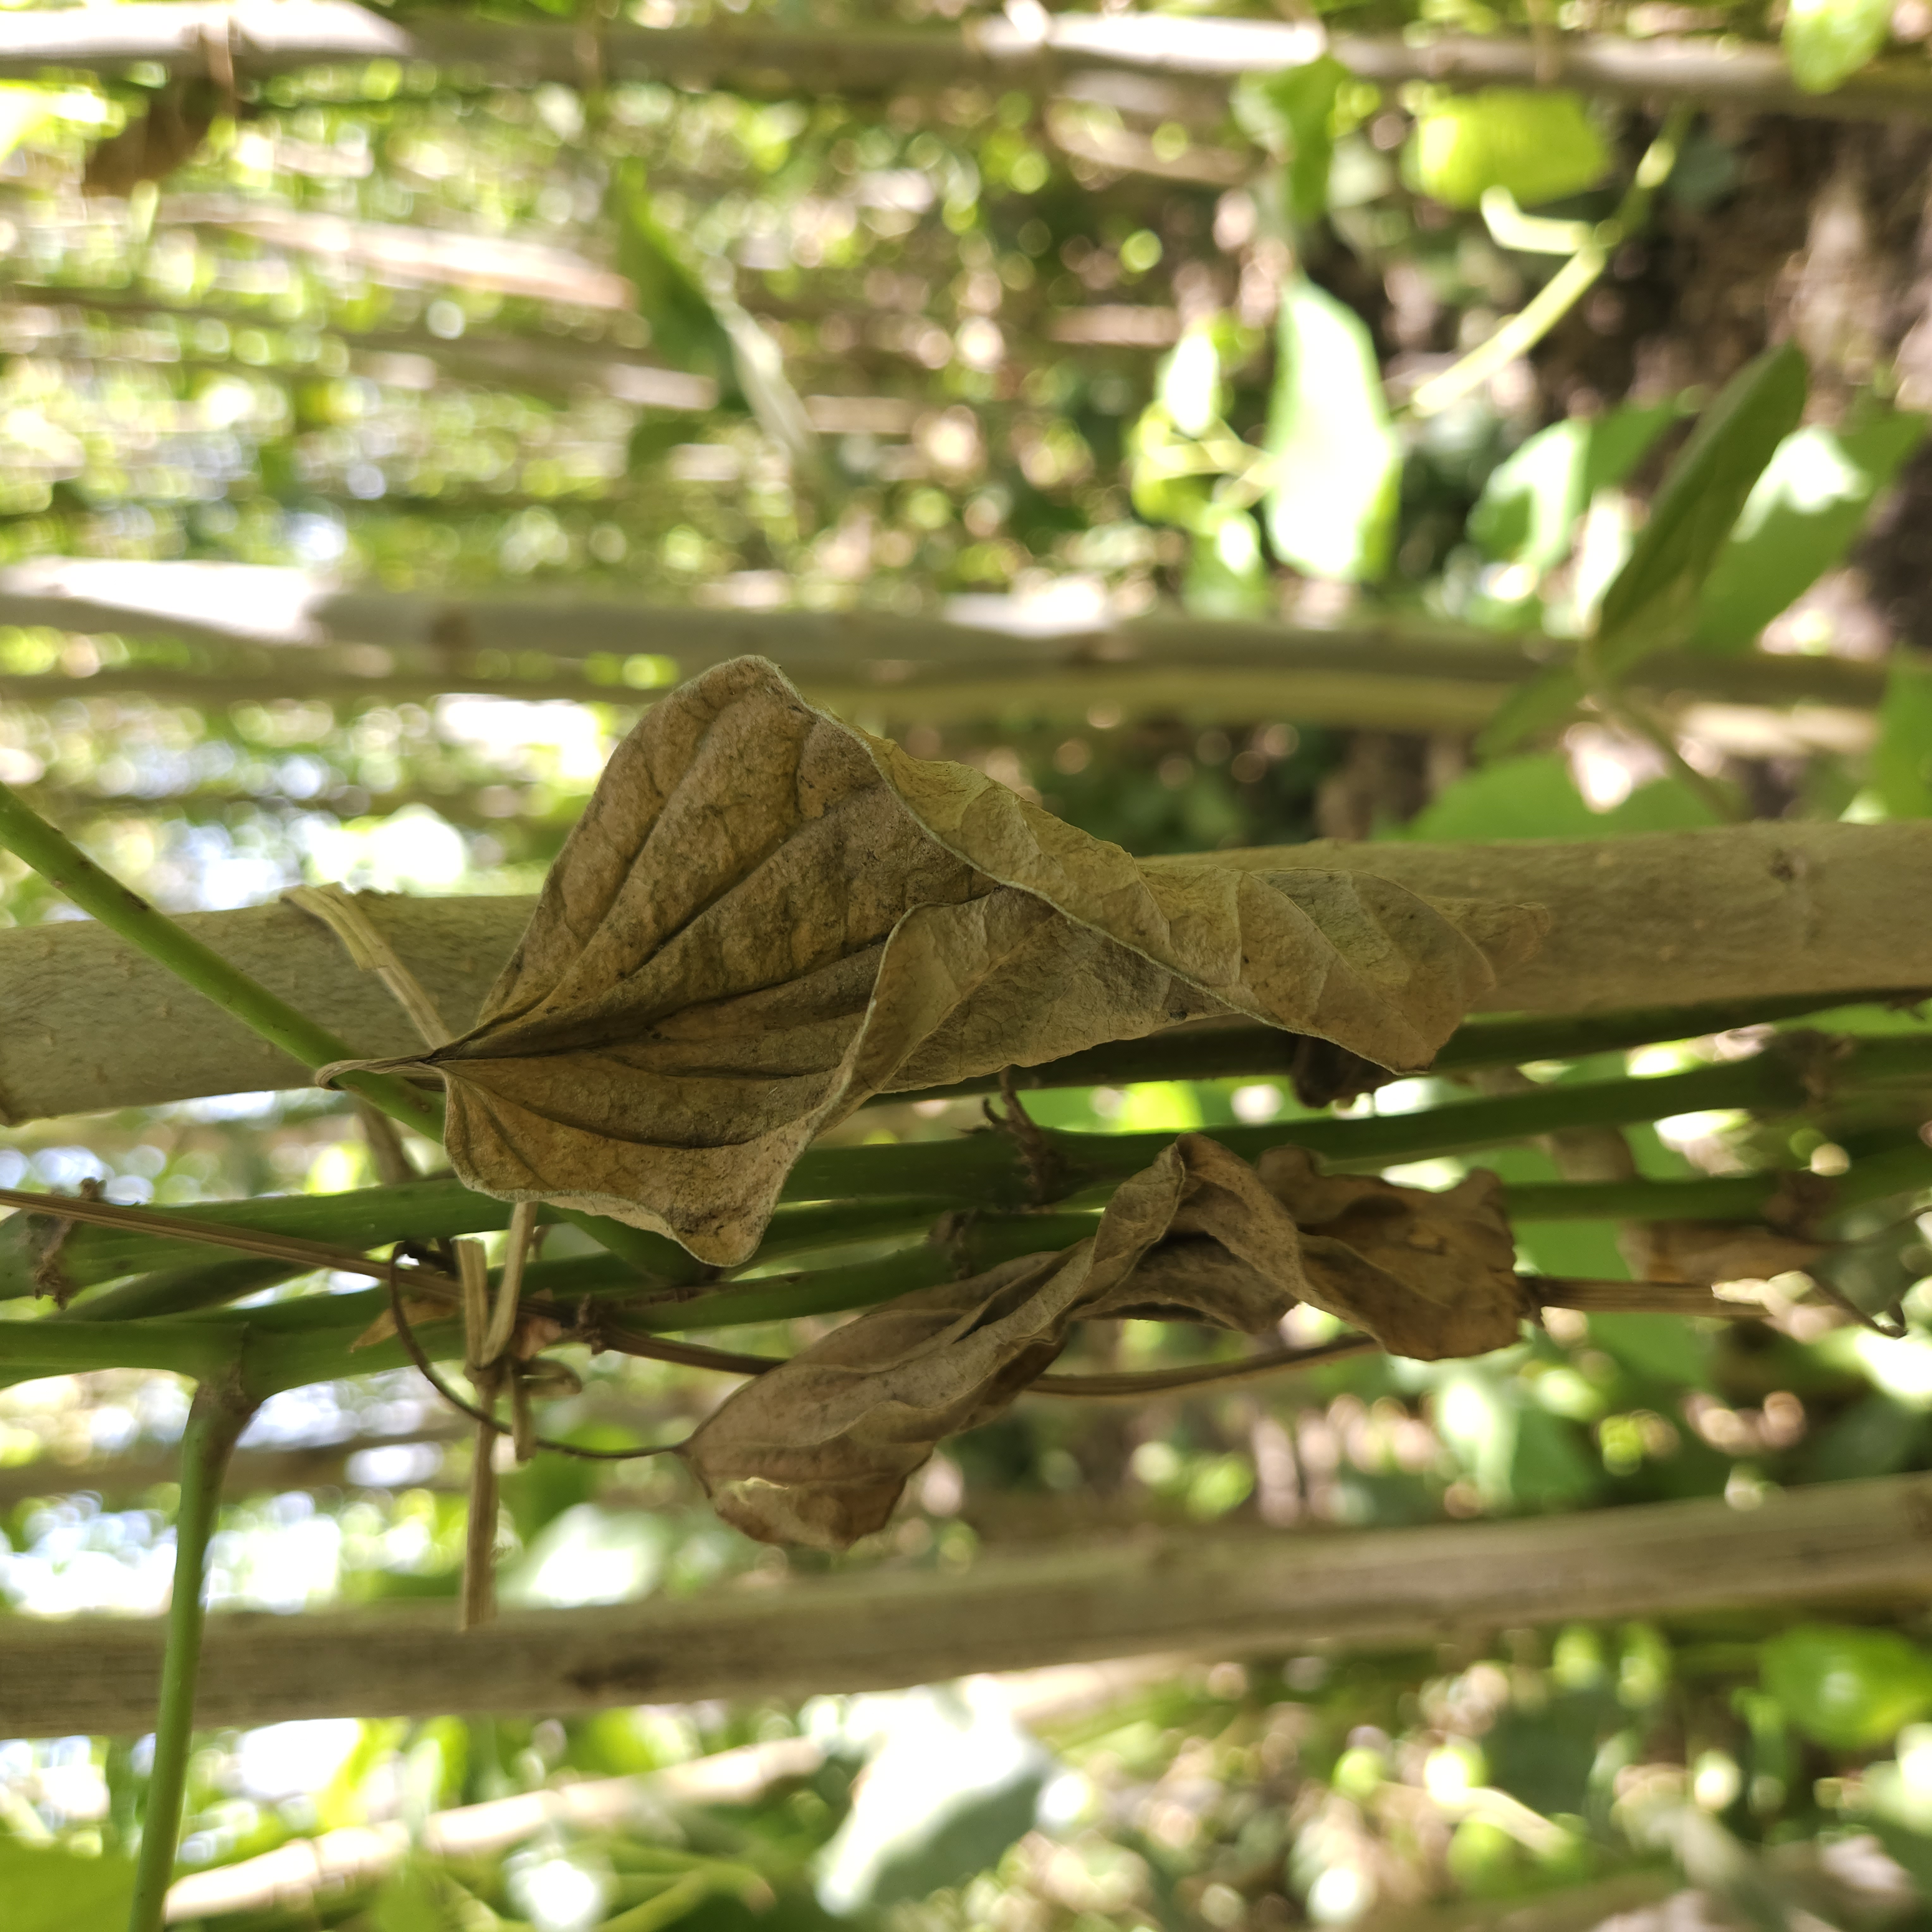
Label: Dried